Italian ice

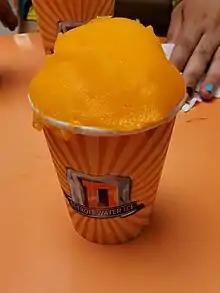
An orange Italian ice (sold as water ice)

Finely granulated flavored ice of Italian immigrant origin is instead commonly referred to and sold as water ice by residents and natives of Philadelphia and the Philadelphia metropolitan area, including South Jersey.